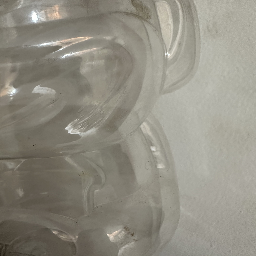
Material: Plastic